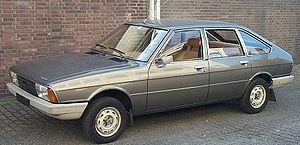
Apparues en juillet 1975, les Simca-Chrysler 1307, Simca-Chrysler 1308 et Simca-Chrysler 1309 sont des modèles d'automobile fabriqués par Simca-Chrysler à l'usine de Poissy.
Chrysler Europe était la division européenne du constructeur américain d'automobiles Chrysler Corporation. Il a été formé à partir du rachat et de la fusion des constructeurs français Simca, anglais Rootes et espagnol Barreiros SA. La division Chrysler Europe fut opérationnelle entre 1967 et 1979.